Love Among the Walnuts

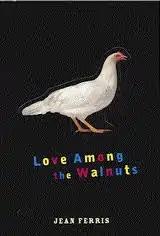
The cover of the first edition of "Love Among the Walnuts"

Love Among the Walnuts: or How I Saved My Family from Being Poisoned is a farcical, satirical young adult novel with fairy tale elements written by Jean Ferris. The story revolves around a young man, Sandy, whose family is poisoned by his scheming uncles in a bid to gain the family fortune. He moves them to Walnut Manor, a neighboring convalescent home, where, with the help of the nurse Sunnie, he tries to save his family and benefit the manor's misunderstood residents.